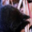
Label: shrew